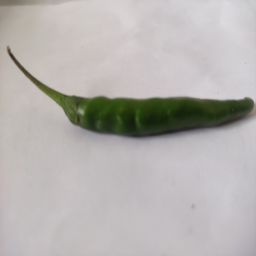
Crop: Chile Pepper
Quality: Unripe